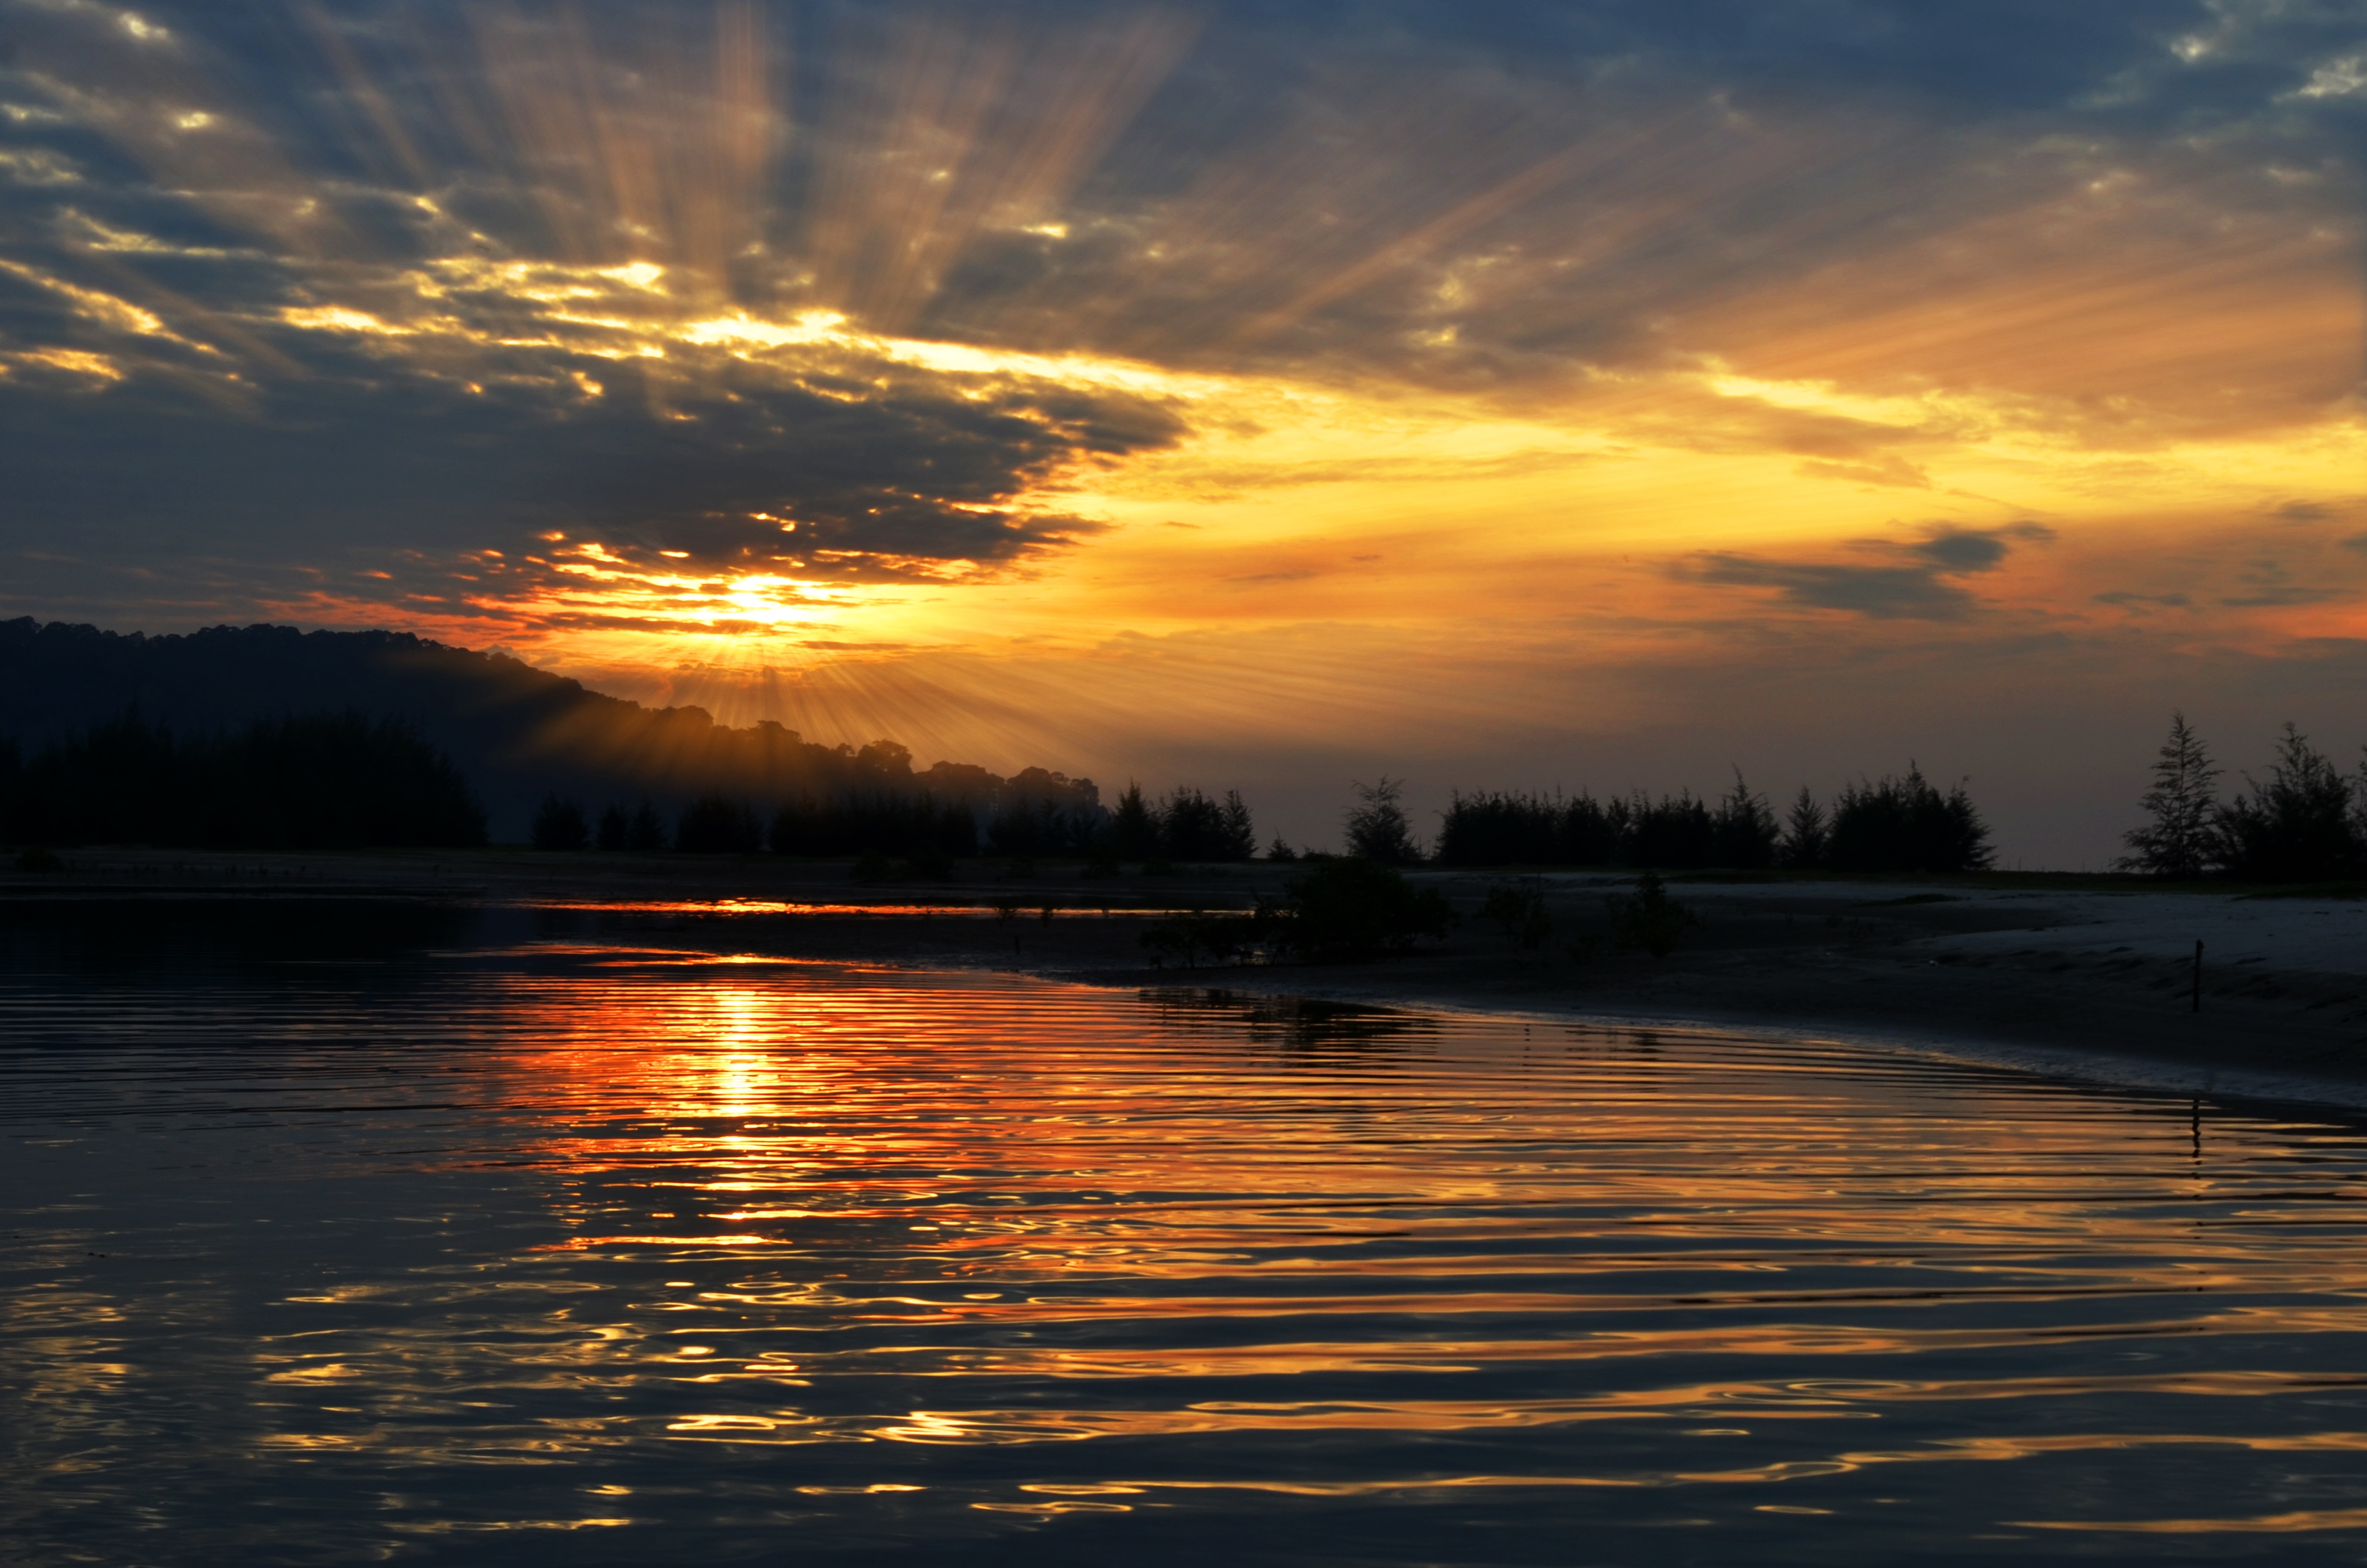
beach, landscape, sea, water, nature, ocean, horizon, silhouette, cloud, sky, sun, sunrise, sunset, sunlight, morning, shore, lake, dawn, river, summer, vacation, dusk, evening, orange, reflection, tropical, peaceful, calm, waves, loch, afterglow, red sky at morning